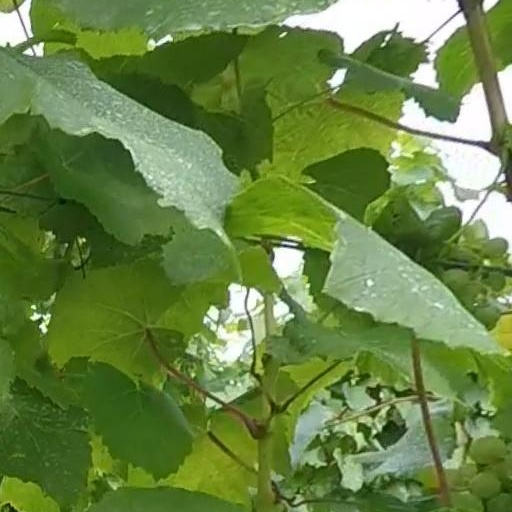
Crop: grape